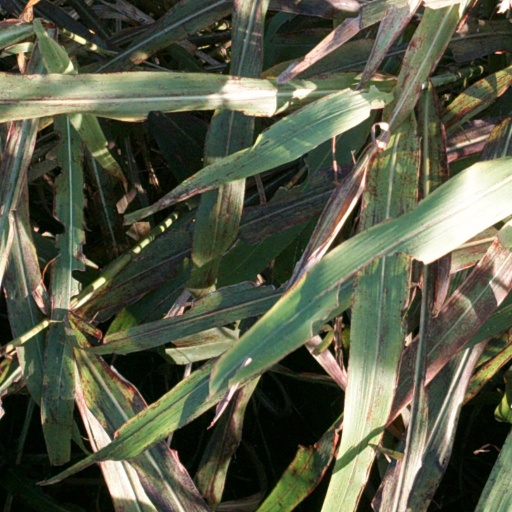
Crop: sorghum